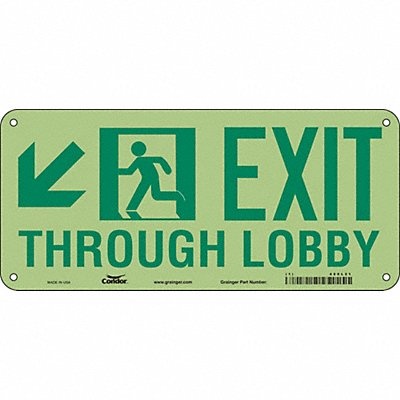
Safety Sign 10 in x 22 in Polyethylene
Brand: CONDOR
Safety Sign Horizontal Rectangle Number of Printed Sides 1 English Sign Format Other Format Sign Legend Exit Through Lobby (Diagonal Down Left Arrow) Sign Legend Background Color White Sign Legend Style Symbol and Text
Category: Business & Industrial > Signage > Emergency & Exit Signs